Malbork

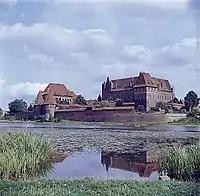
Malbork Castle in the 1960s

After World War II, the town was gradually repopulated by Poles, many expelled from Polish areas annexed by the Soviet Union. In February 1946, the population of the town reached 10,017 people, then by 1965 grew further to 28,292 and by 1994 to 40,347.